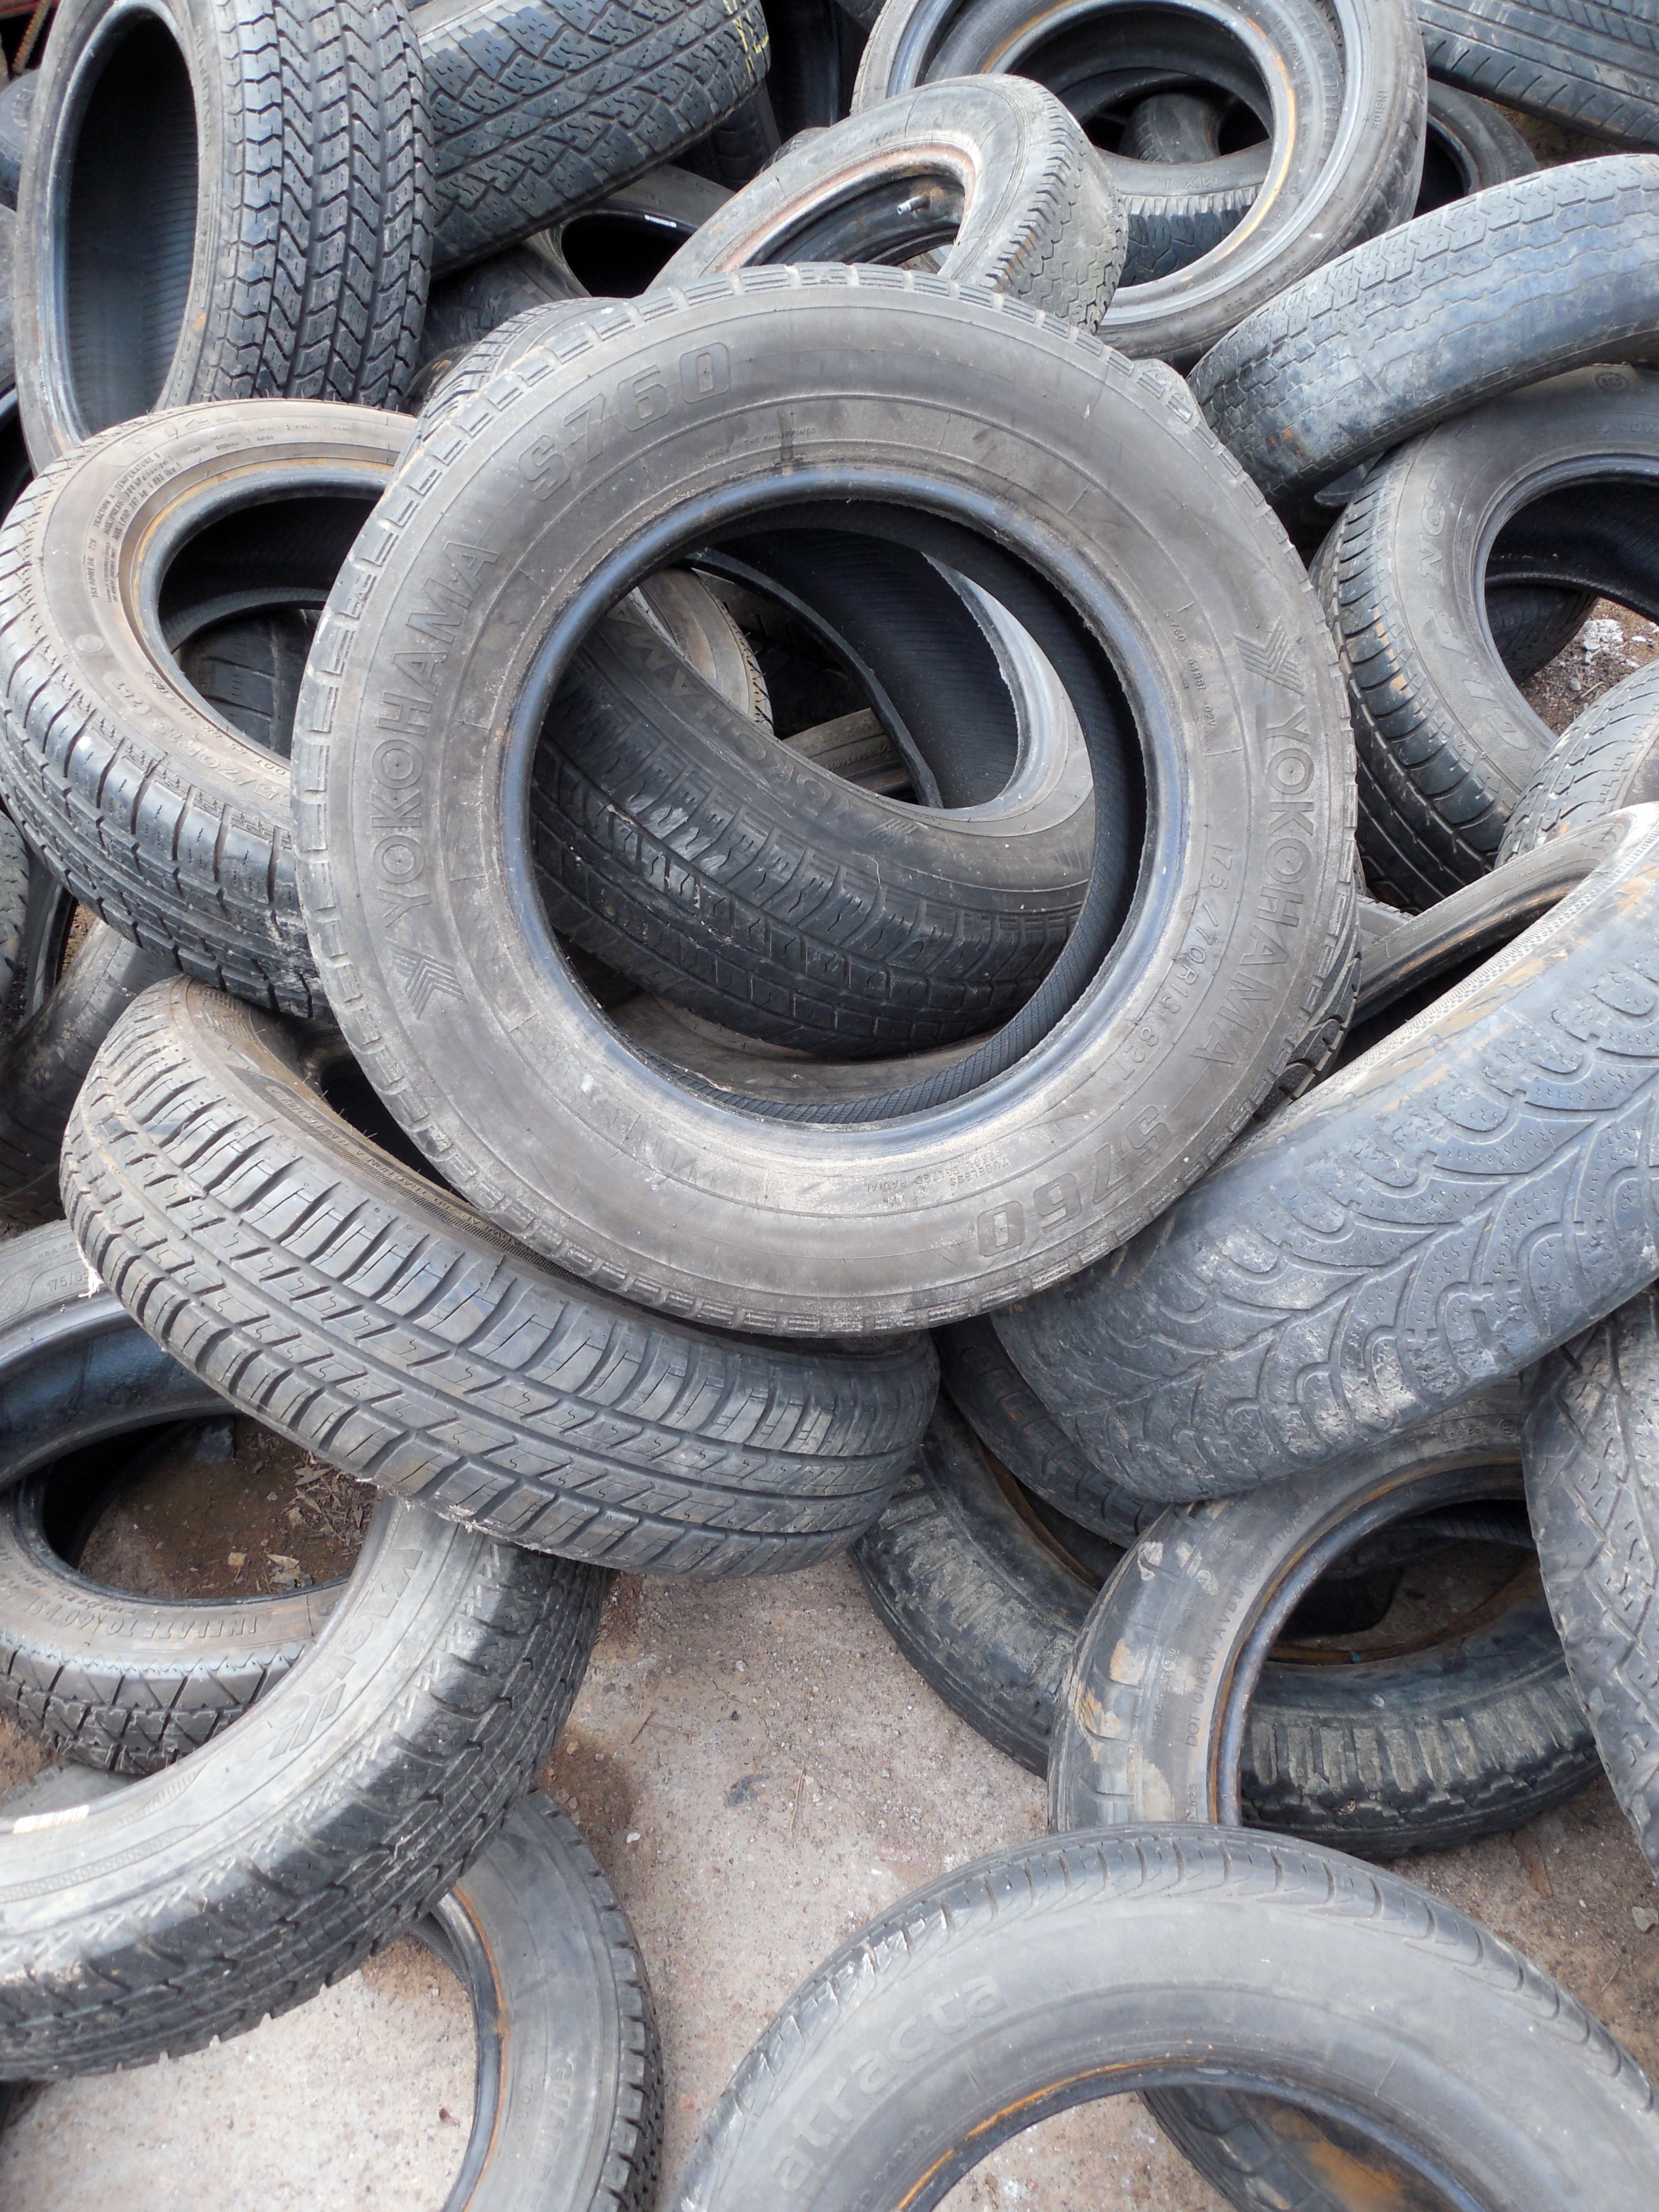
wheel, profile, environment, auto, material, tire, storage, tires, rim, iron, pollution, scrap, rubber, disposal, auto tires, mature, tread, thrown away, disposed of, mature age, automotive tire, synthetic rubber, natural rubber